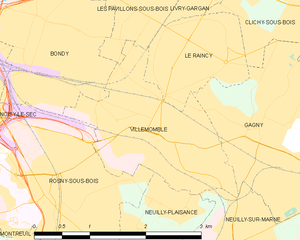
Carte des communes françaises Villemomble